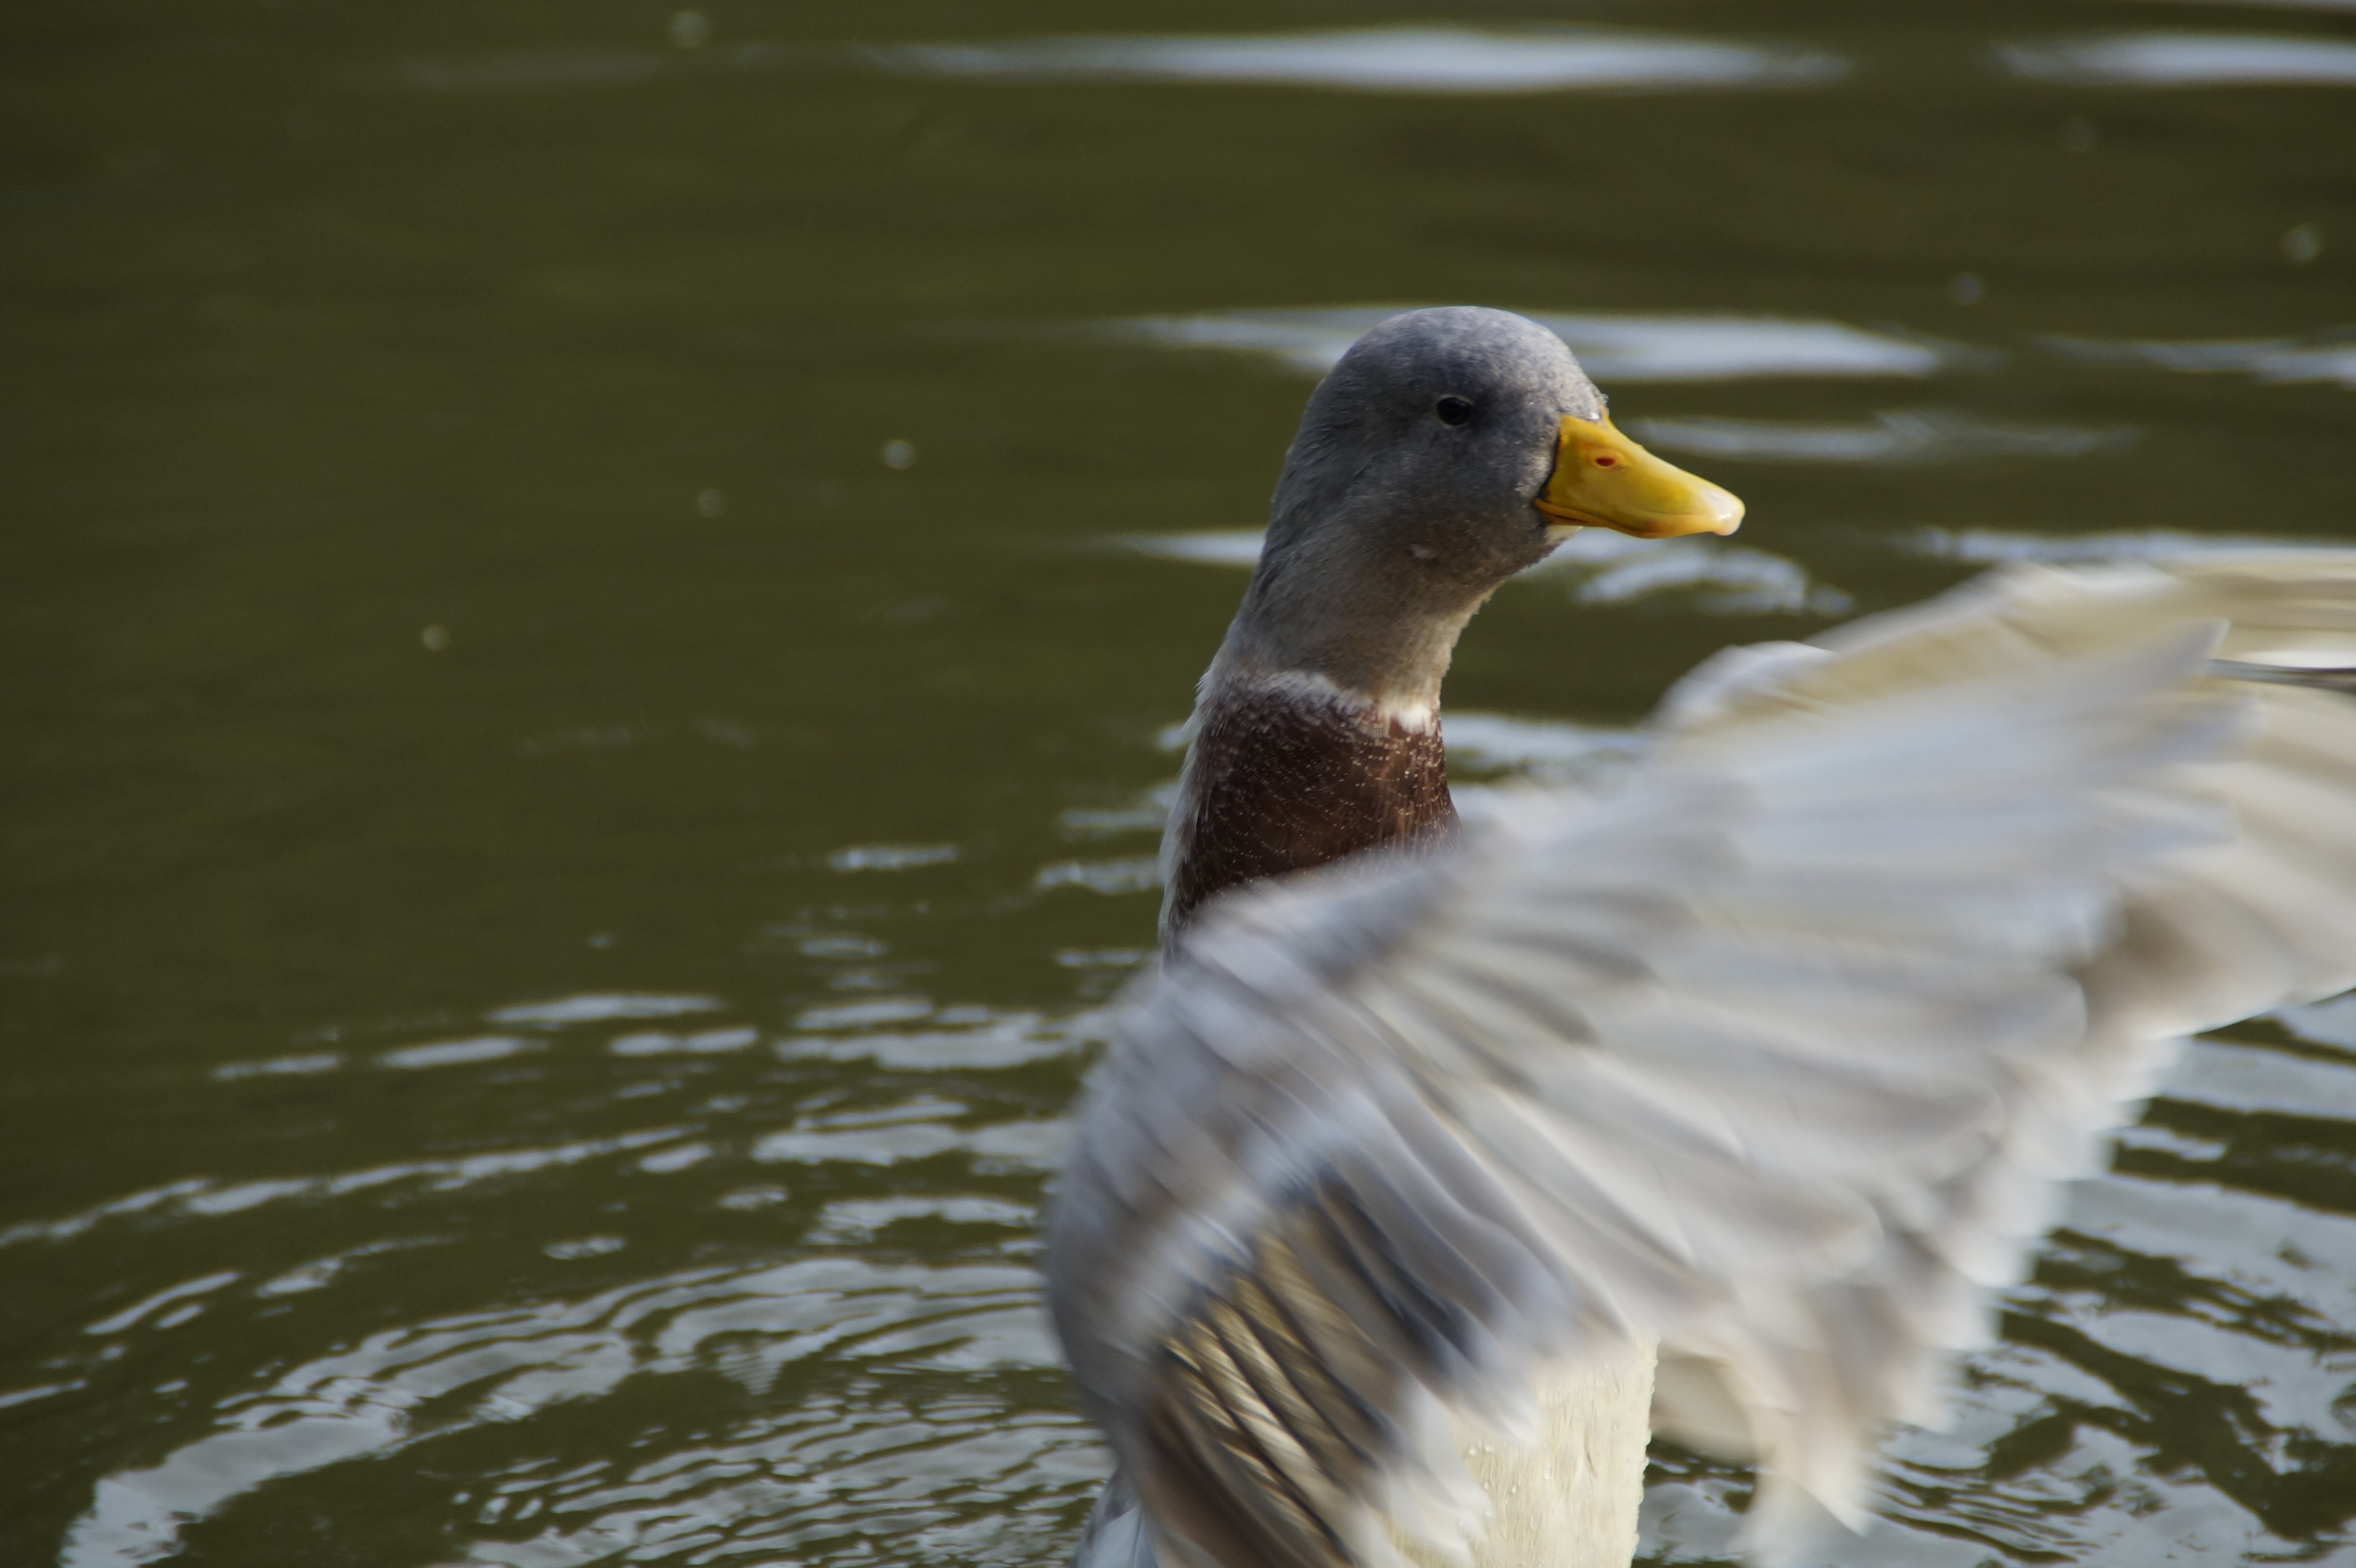
water, nature, bird, wing, animal, wildlife, beak, fauna, poultry, duck, goose, vertebrate, waterfowl, water bird, mallard, canard, flutter, wing beat, ducks geese and swans